Geronima Pecson

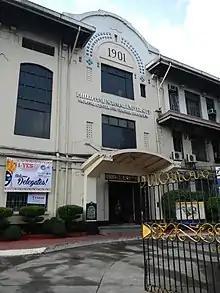
Geronima T. Pecson Hall, the main building of Philippine Normal University Manila

In the 1950s to 1960s, Pecson chaired the UNESCO National Commission of the Philippines and became the first Filipina and woman member of UNESCO's Executive Board. She also served as chairperson of the Philippine Red Cross.